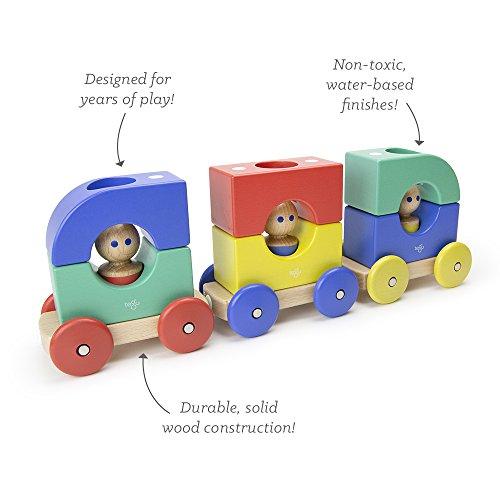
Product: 12 Piece Tegu Magnetic Tram Building Block Set, Big Top
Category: Toys & Games | Building Toys | Stacking Blocks
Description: Great Condition.
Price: $49.99
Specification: ProductDimensions:15.2x2.8x5.9inches|ItemWeight:1.57pounds|ShippingWeight:2.35pounds(Viewshippingratesandpolicies)|ShippingAdvisory:Thisitemmustbeshippedseparatelyfromotheritemsinyourorder.Additionalshippingchargeswillnotapply.|ASIN:B07FCSCBKR|Itemmodelnumber:TRM-BTP-806T|Manufacturerrecommendedage:1month-8years